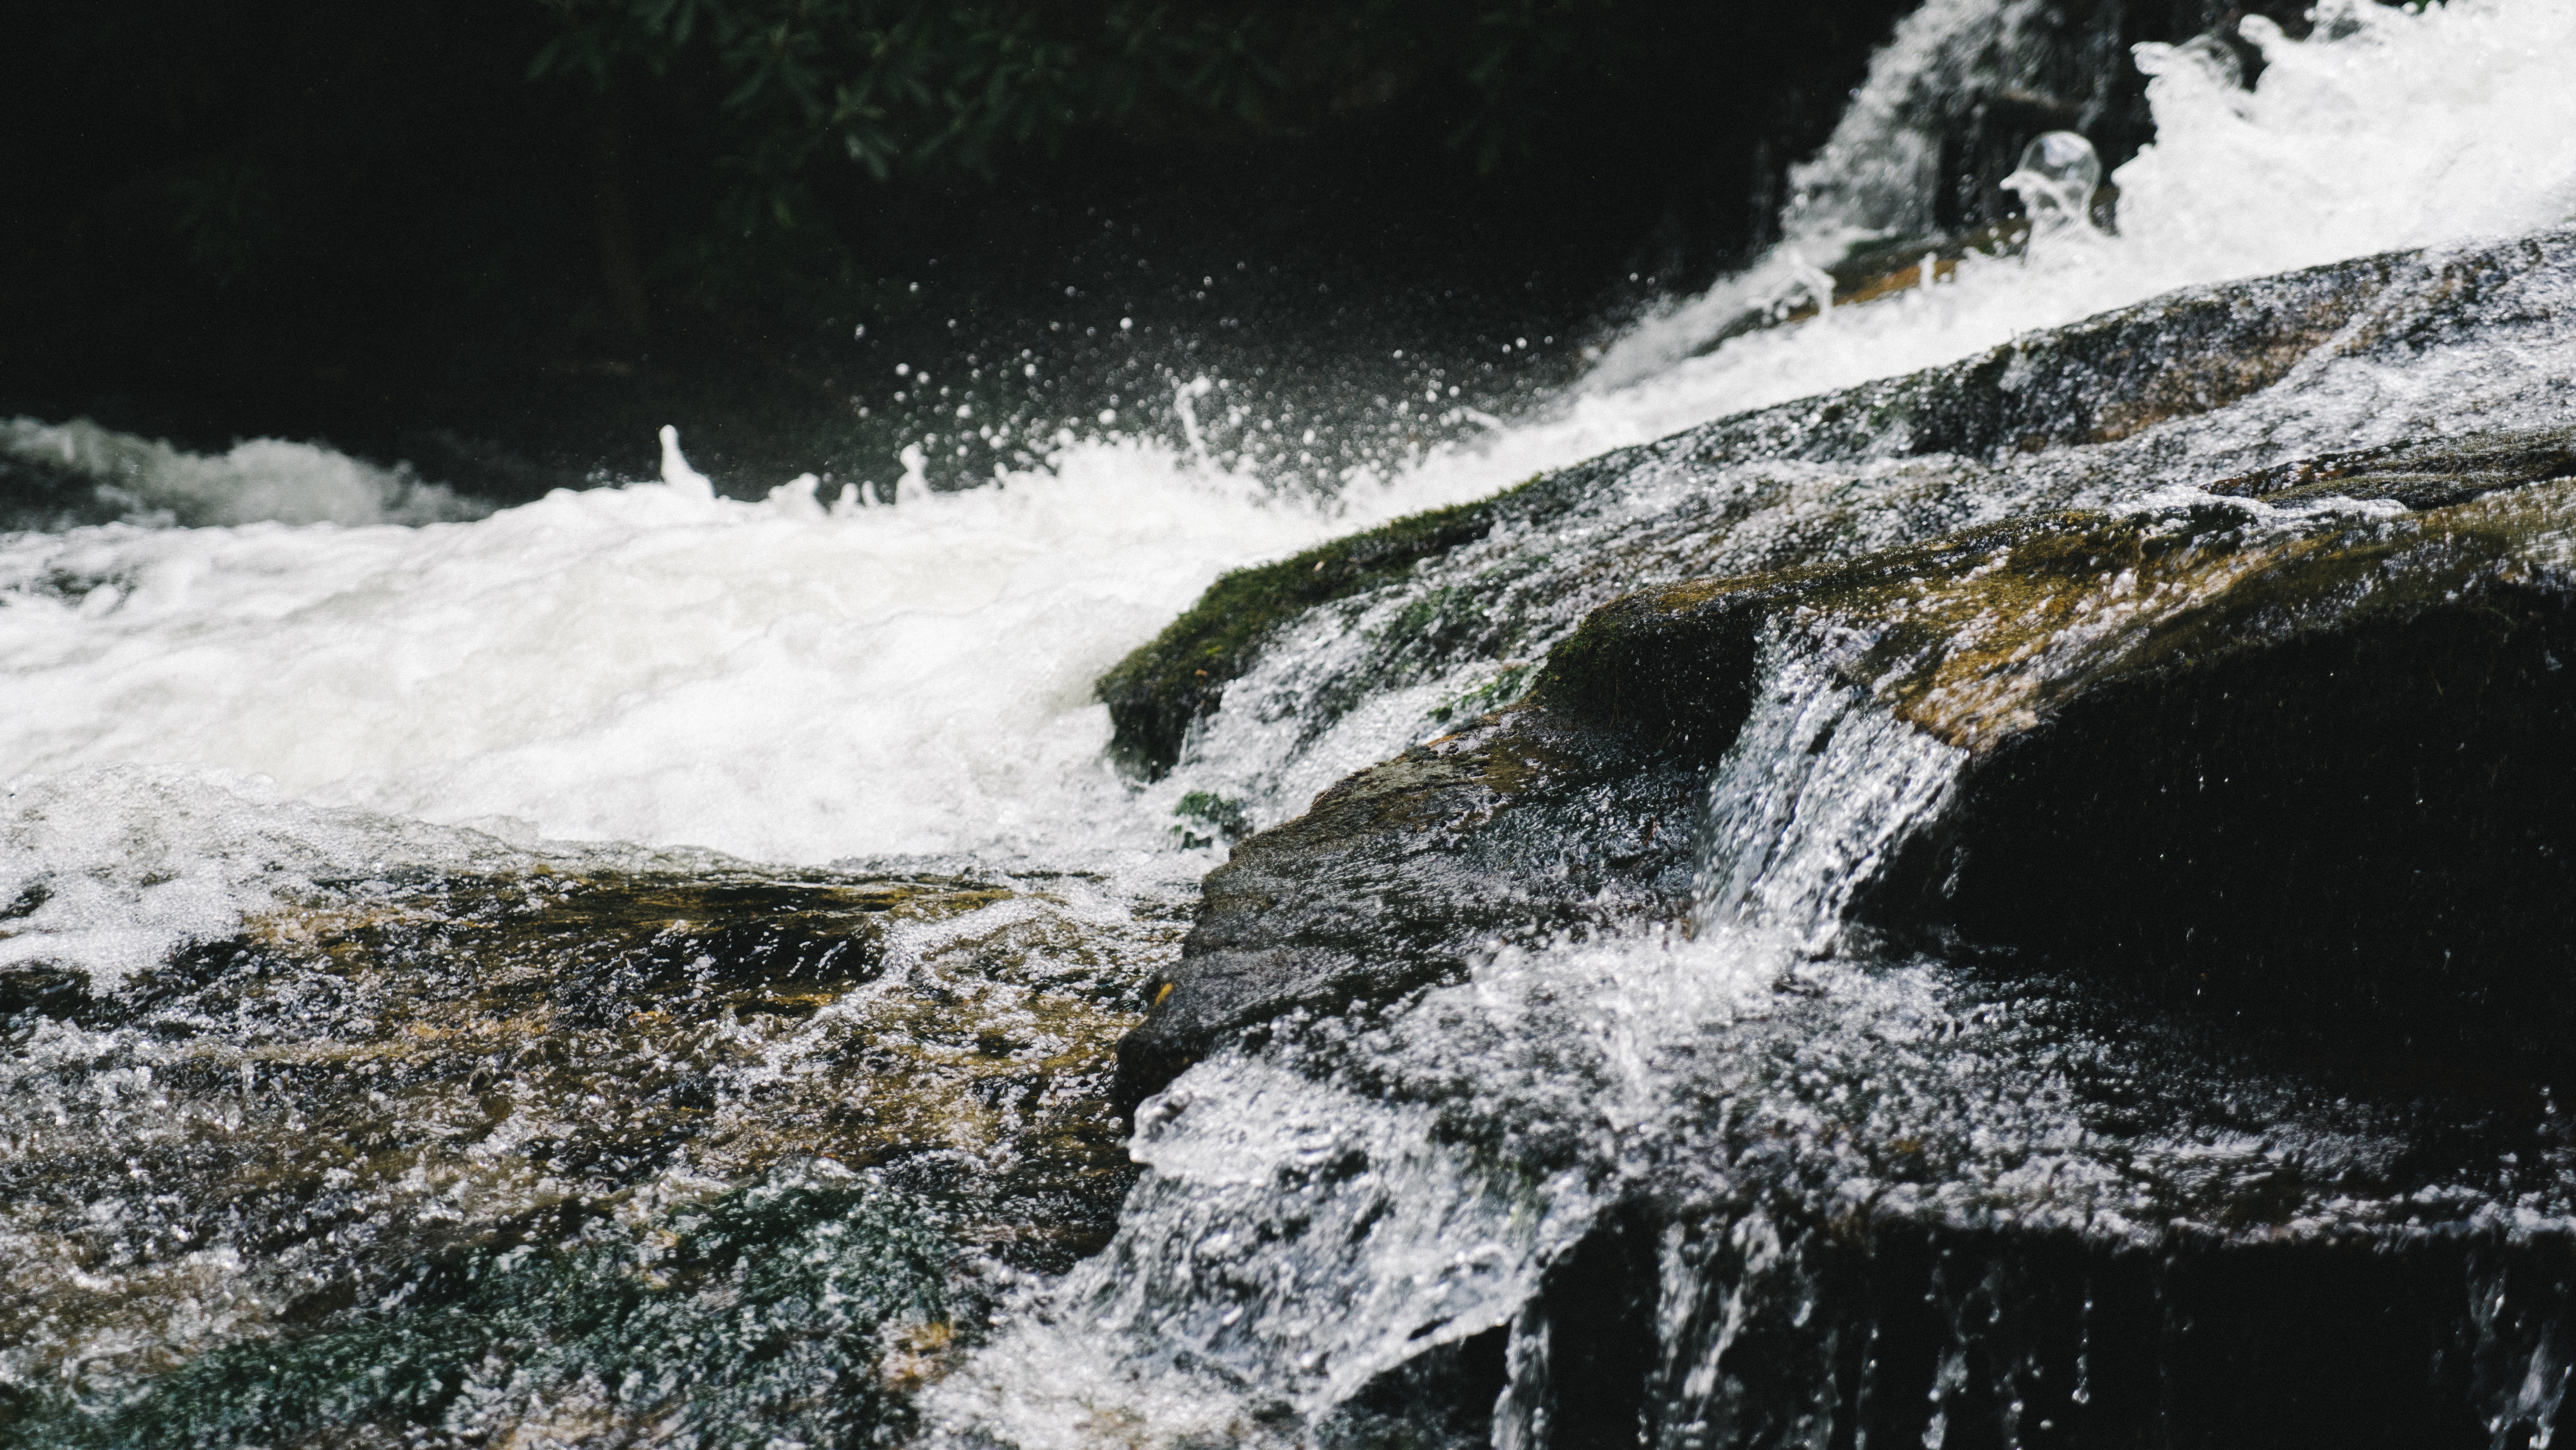
sea, coast, water, rock, waterfall, snow, winter, wave, river, stream, ice, rapid, body of water, water feature, geological phenomenon, wind wave